Intelligence literature

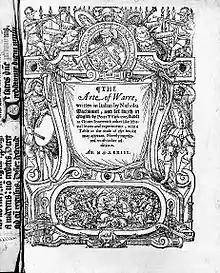
Peter Withorne's 1573 translation of "The Art of War"

Italian writers in the 1500s, such as Niccolò Machiavelli, Giovanni Botero, and Giovan Battista Possevino published many treatises and manuals for statecraft, which did include literature surrounding the intelligence field, but might not be considered works of intelligence literature, but still bound in political science and philosophy.